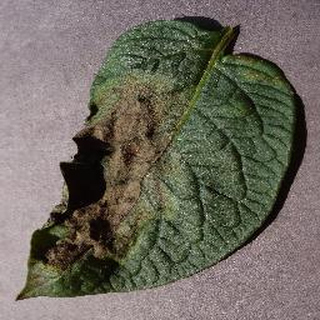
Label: potato_late_blight